Martin Luther King Jr.

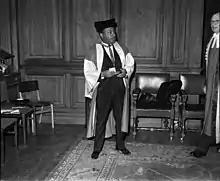
King after receiving his honorary doctorate from Newcastle University

Ray's lawyers maintained he was a scapegoat similar to the way that John F. Kennedy's assassin Lee Harvey Oswald is seen by conspiracy theorists. Supporters of this assertion said that Ray's confession was given under pressure and that he had been threatened with the death penalty. They admitted that Ray was a thief and burglar, but claimed that he had no record of committing violent crimes with a weapon. However, prison records in different U.S. cities have shown that he was incarcerated on numerous occasions for armed robbery. In a 2008 interview with CNN, Jerry Ray, the younger brother of James Earl Ray, claimed that James was smart and was sometimes able to get away with armed robbery. "I never been with nobody as bold as he is," Jerry said. "He just walked in and put that gun on somebody, it was just like it's an everyday thing."